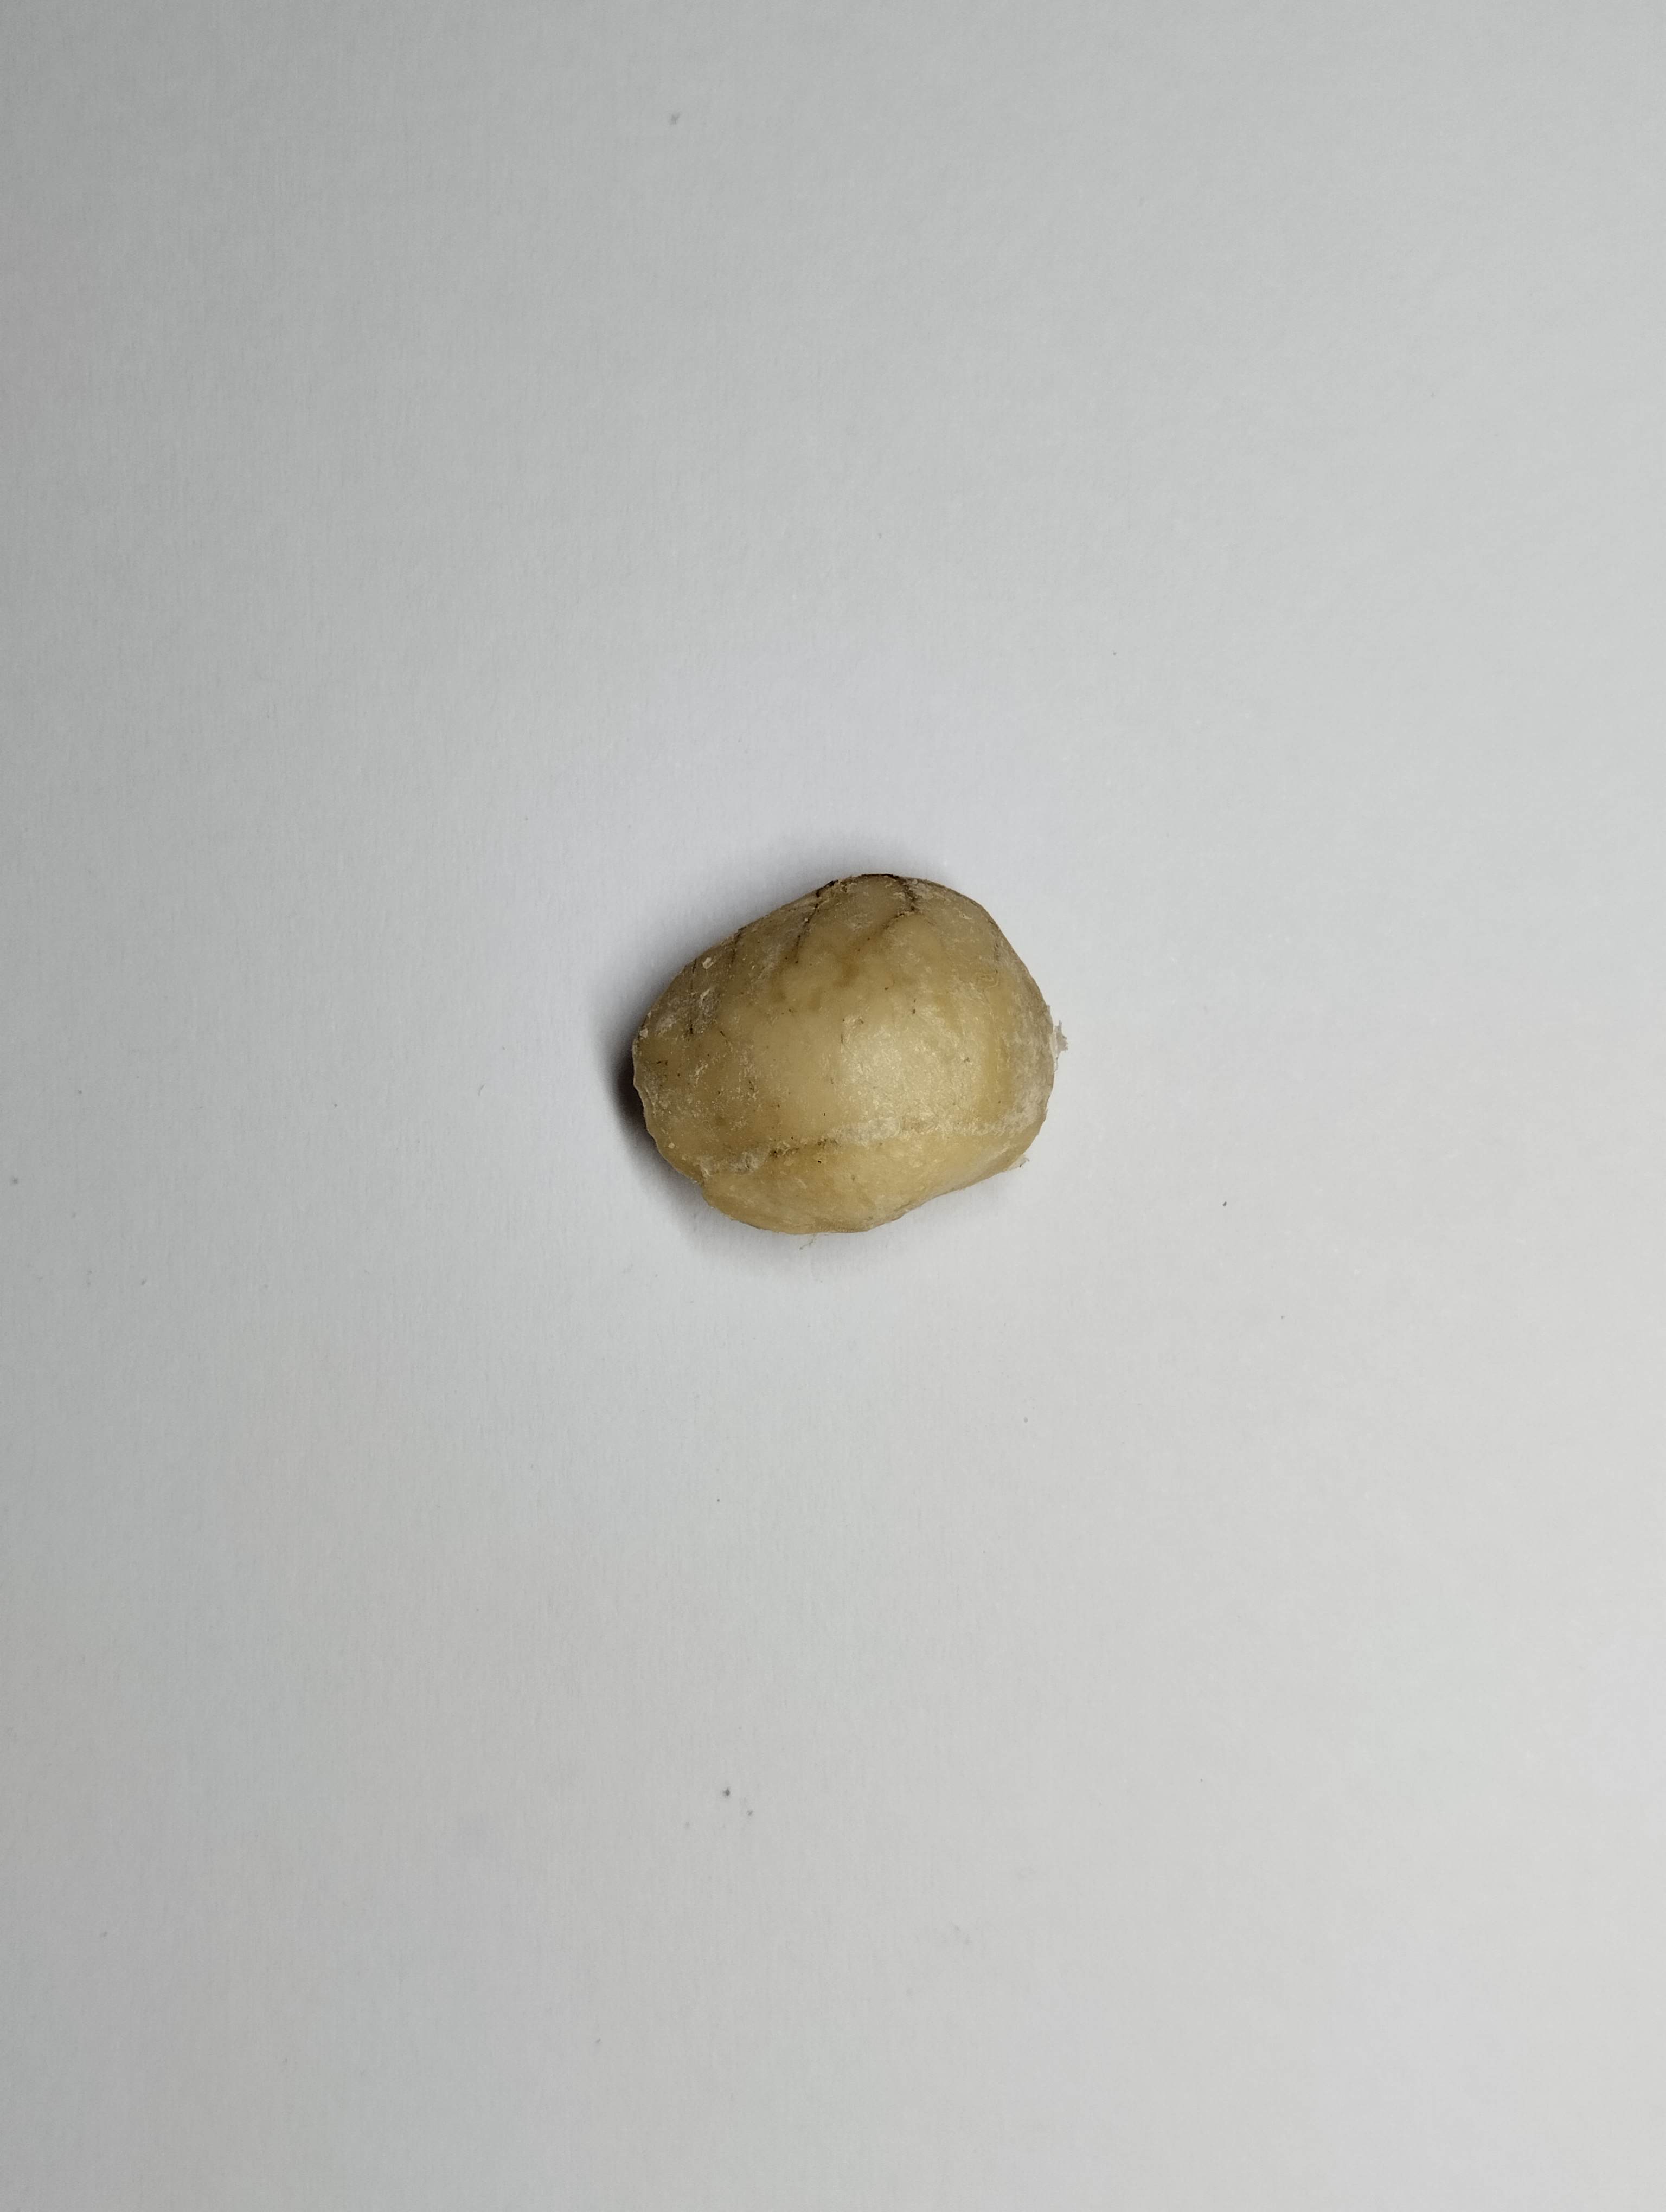
Label: bagus (good seed)